Paederus

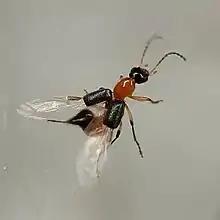
Unidentified "Paederus" spreading its wings, Malaysia

"Paederus" species are much more brightly colored than most other rove beetles, with metallic blue- or green-colored elytra and many with bright orange or red on the pronotum and the basal segments of the abdomen. These bright colors may be an example of aposematism, a warning signal to potential predators.